ETSEIB Motorsport

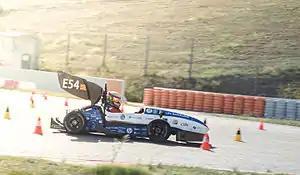
CAT08e during an endurance event at Montmeló

ETSEIB Motorsport is a motorsports team that represents the School of Industrial Engineering of Barcelona (ETSEIB) in the Formula Student competition. The team designs and constructs open-wheel cars to compete globally against other university teams.